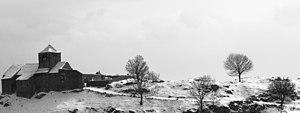
Dauzat-sur-Vodable est une commune française située dans le département du Puy-de-Dôme en région Auvergne-Rhône-Alpes.